Toledo School for the Arts

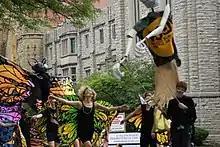
Toledo School for the Arts at the Old West End Festival in 2010.

TSA has "ARTnerships" with Toledo's major cultural institutions, including the Toledo Symphony Orchestra, the Arts Commission of Greater Toledo, the Toledo Museum of Art, the Toledo Ballet Association, Toledo Repertoire Theatre, and Ballet Theatre of Toledo. ARTnerships are community organizations that share TSA's vision.